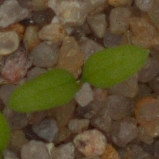
Label: common_chickweed